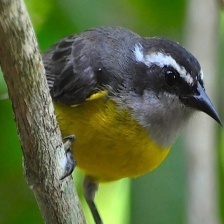
Species: BANANAQUIT
Scientific name: COEREBA FLAVEOLA